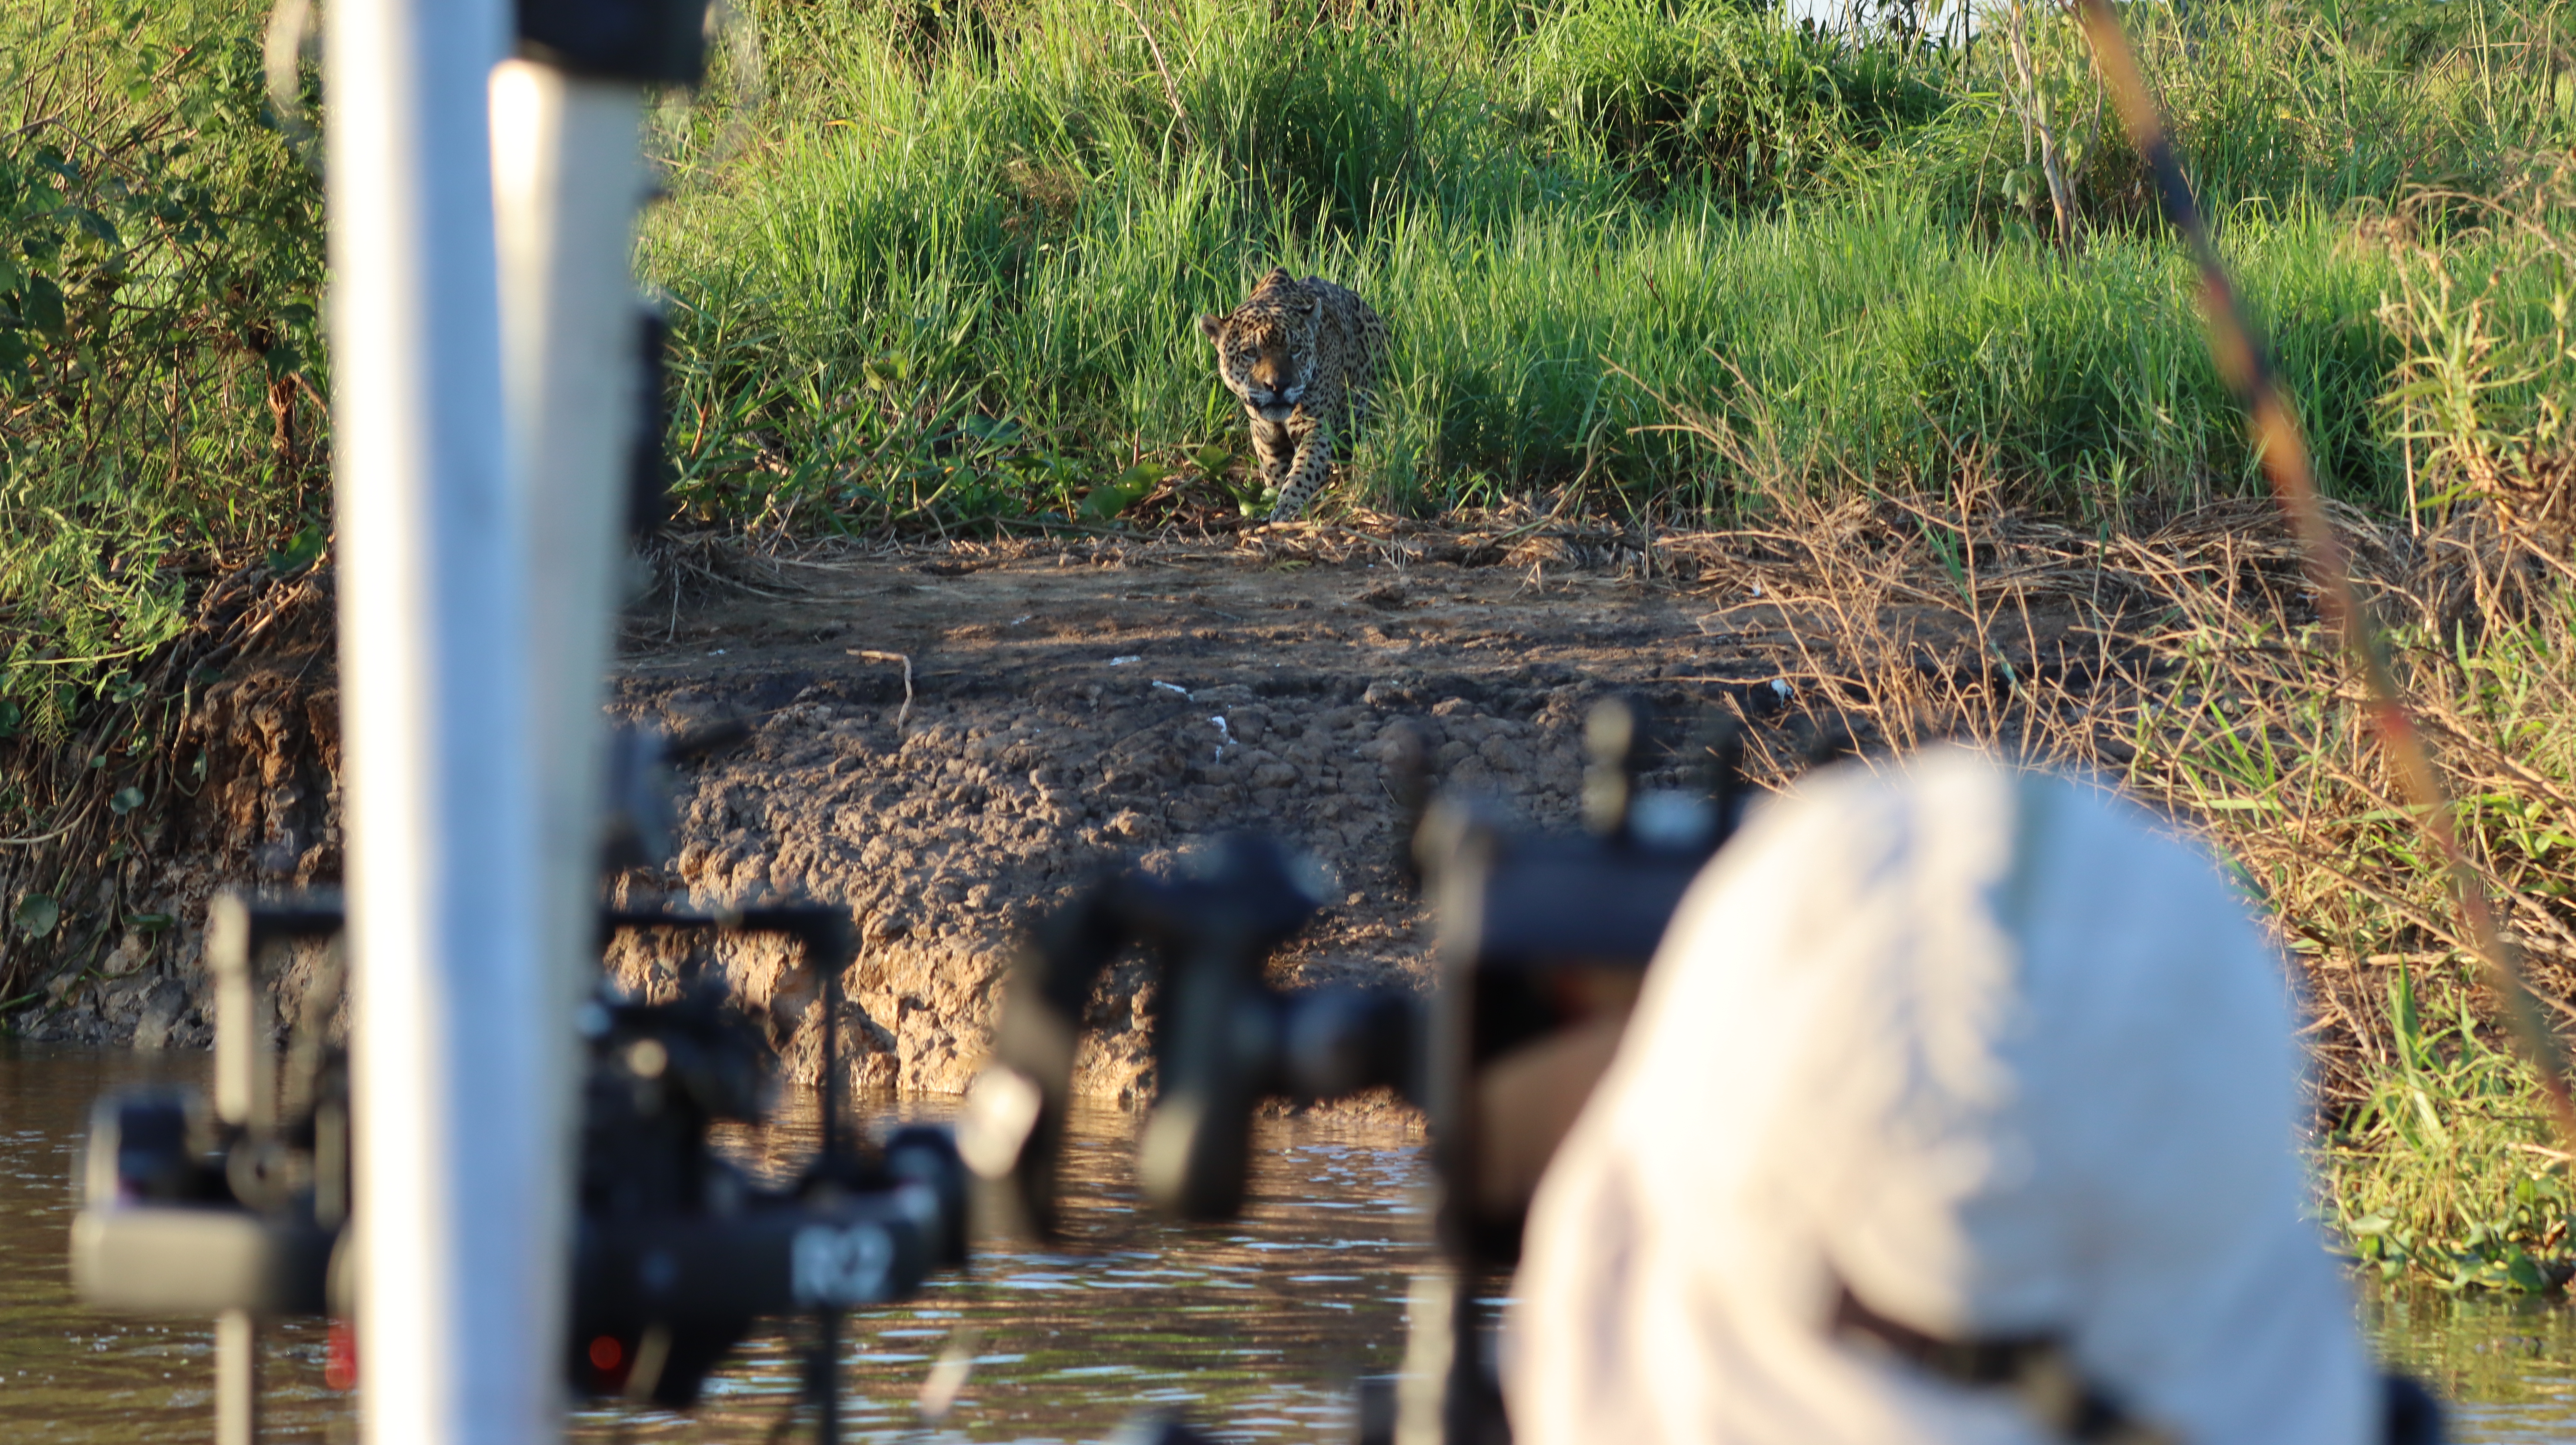
Jaguar: Ousado